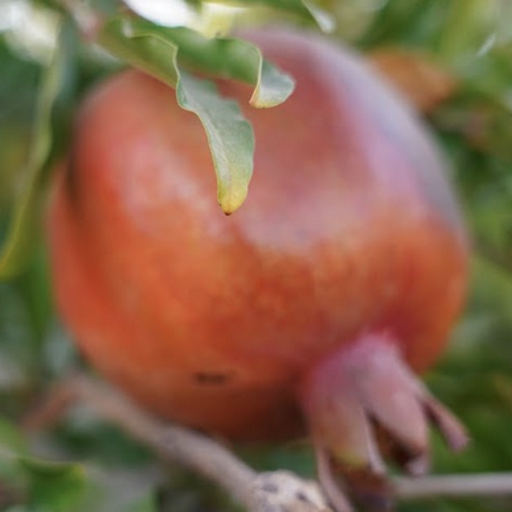
Label: Sunburn